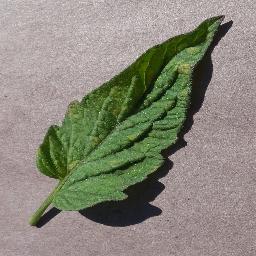
Label: Tomato___Leaf_Mold